American Icon: The Fall of Roger Clemens and the Rise of Steroids in America's Pastime

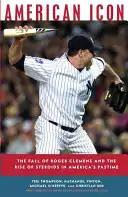

American Icon: The Fall of Roger Clemens and the Rise of Steroids in America's Pastime is a book written by Teri Thompson, Michael O'Keeffe, Nathaniel Vinton and Christian Red, four sportswriters from the "New York Daily News", that was released in 2009. It focuses on seven-time Cy Young Award-winning pitcher Roger Clemens' alleged use of steroids, relationship with trainer Brian McNamee, and both their testimonies in front of Congress regarding the Mitchell Report (2007). The book received a very positive review from Michiko Kakutani of "The New York Times". Clemens gave a rare radio interview to ESPN's "Mike and Mike in the Morning" on the book's release date to combat its claims.